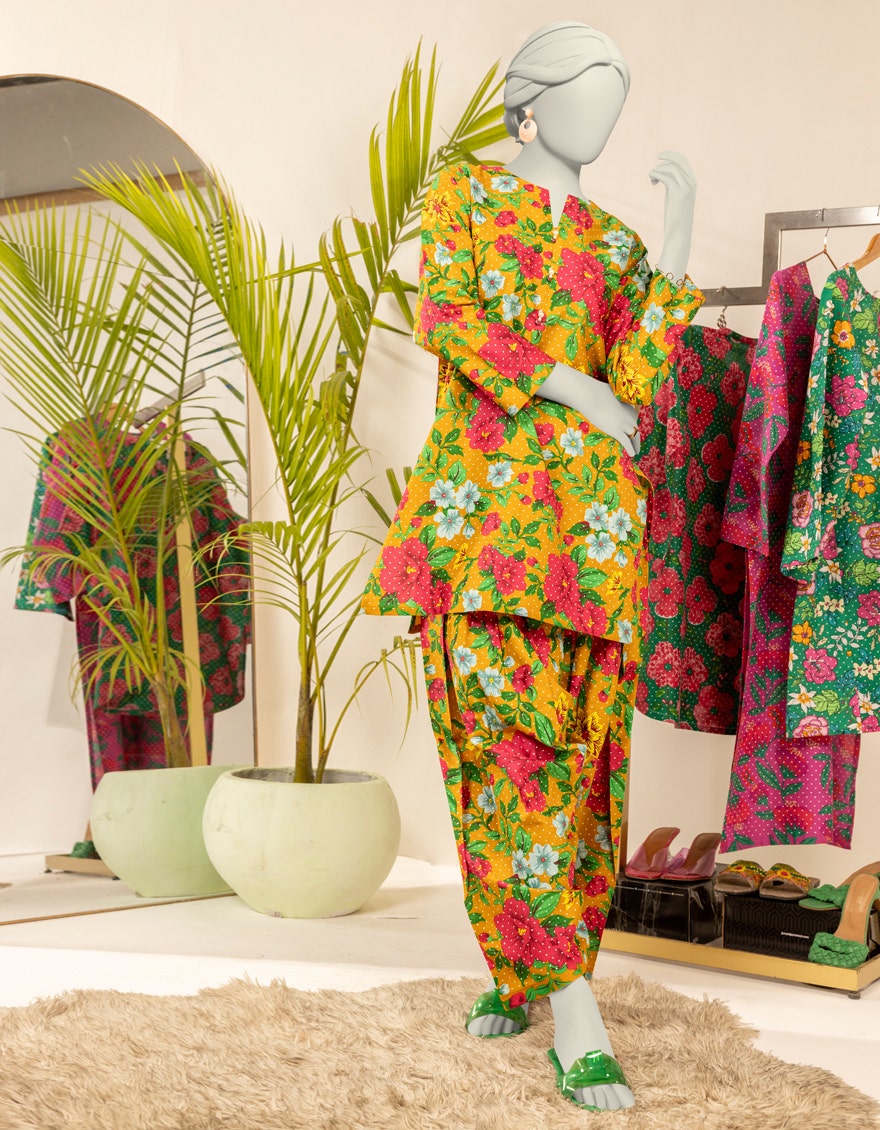
green multi floral print kurta pants